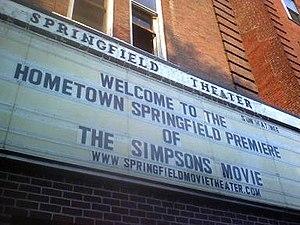
Les Simpson, le film est un long métrage d'animation américain de David Silverman, adapté de la série télévisée animée Les Simpson, sorti le 27 juillet 2007 dans la majeure partie du monde.